Morecambe

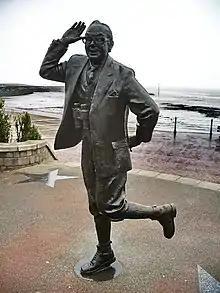
The statue in 2008

." In the same collection, Bennett pays tribute to the Morecambe-born actress Thora Hird in the essays "Last of the Sun", about the final play he wrote for her, and "Thora Hird 1911–2003", a memoir of the work they had done together since the 1960s. Earlier in the book, he discusses his maternal aunt Kathleen, who married in Morecambe and lived there until her death in 1974.